Mop

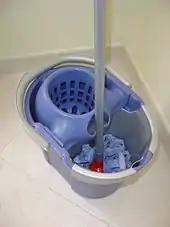
A Spanish-style mop, as designed by Manuel Jalón Corominas, in a bucket with its wringer

The word (then spelled "mappe") is attested in English as early as 1496, but new refinements and variations of mop designs have been introduced. For example, American inventor Jacob Howe received US patent #241 for a mop holder in 1837 and Thomas W. Stewart (US patent #499,402) in 1893.